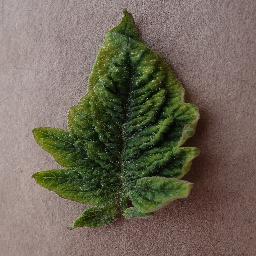
Label: Tomato___Tomato_Yellow_Leaf_Curl_Virus